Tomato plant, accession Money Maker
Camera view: bottom (45 deg); turntable rotation: 60 degrees
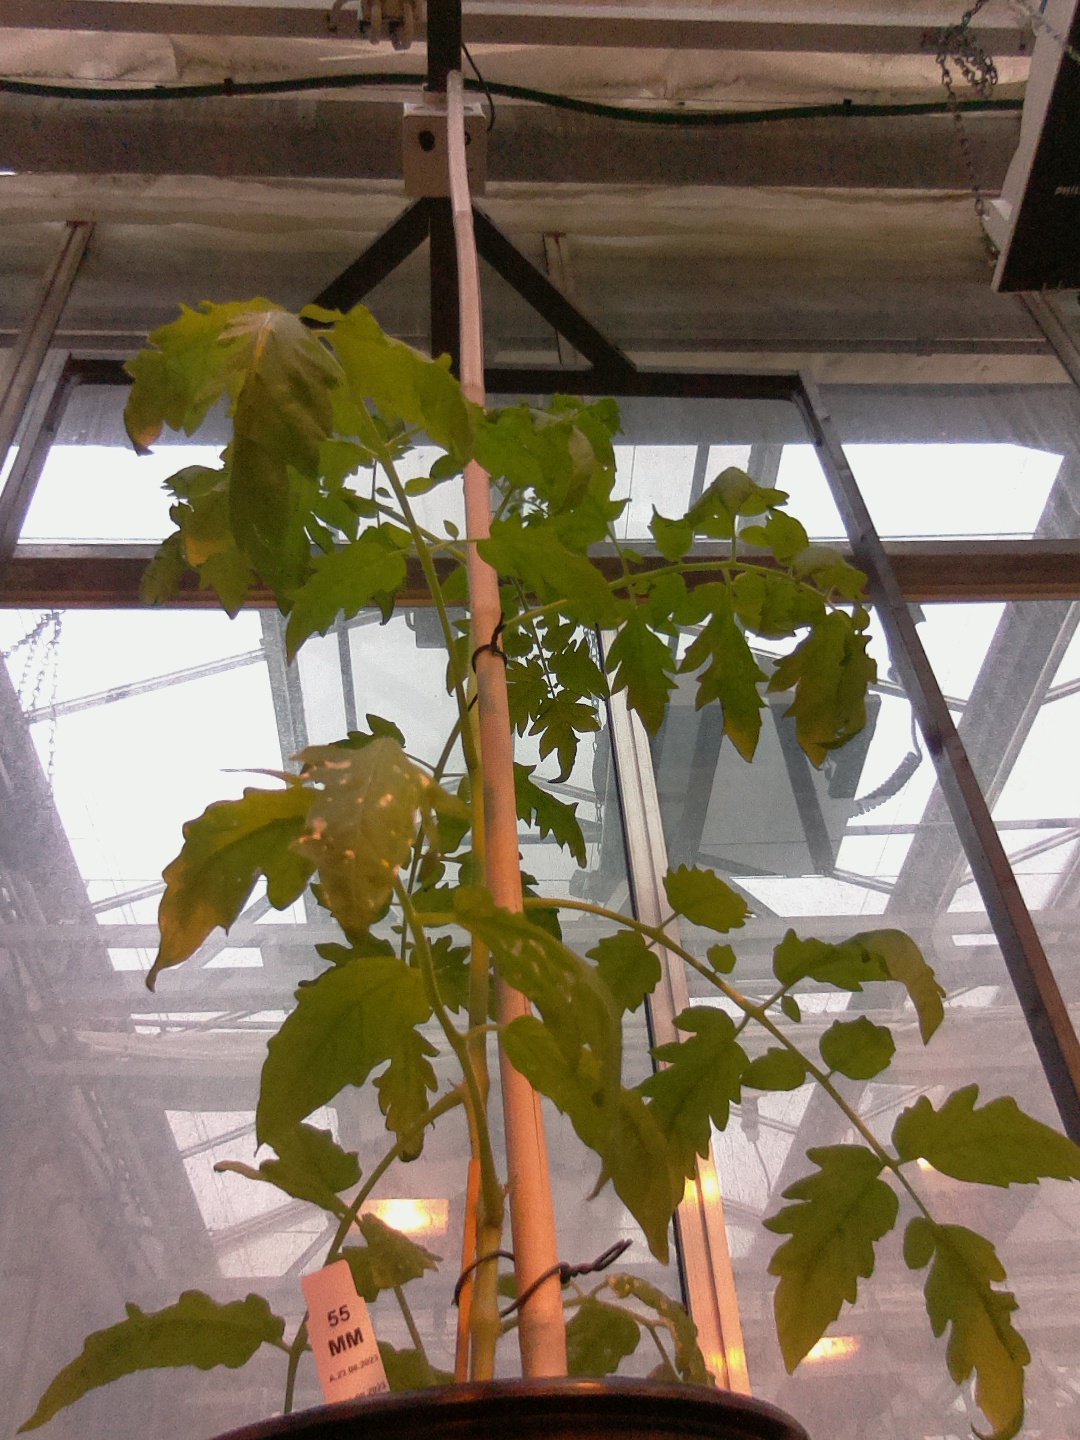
BBCH growth stage 54: 4 inflorescences visible